The Bear and the Bees

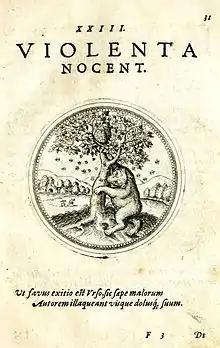
Emblem 23 from the "Symbolorum et Emblematum Centuriae Quatuor" of Joachim Camerarius

The Bear and the Bees is a fable of North Italian origin that became popular in other countries between the 16th - 19th centuries. There it has often been ascribed to Aesop's fables, although there is no evidence for this and it does not appear in the Perry Index. Various versions have been given different interpretations over time and artistic representations have been common.